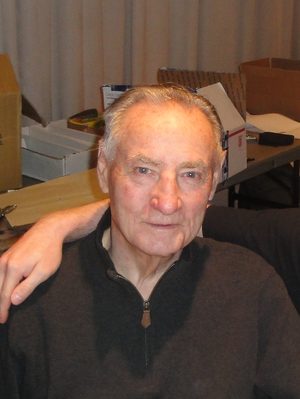
Ferdinand Charles Flaman, dit Fernie Flaman, est un joueur professionnel de hockey sur glace.